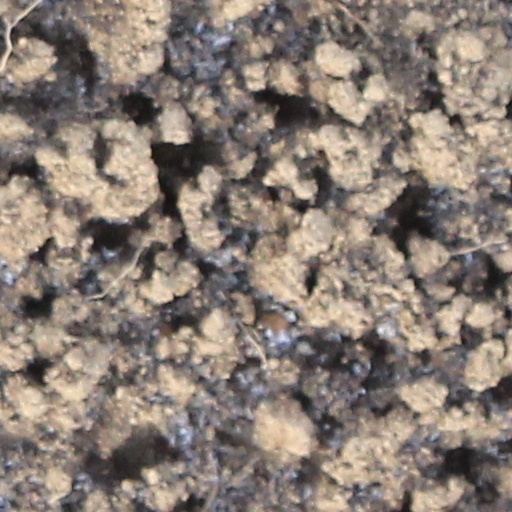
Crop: wheat